AutoGyro Cavalon

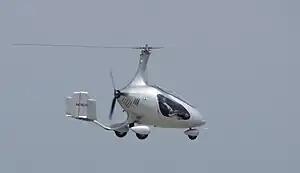

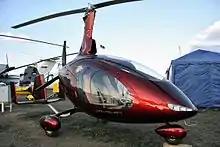
AutoGyro Cavalon

The Autogyro Cavalon is a German autogyro, designed and produced by AutoGyro GmbH of Hildesheim. It was introduced at the 2011 Aero show in Friedrichshafen. The aircraft is supplied as a complete ready-to-fly-aircraft.